Dayanandnagar railway station

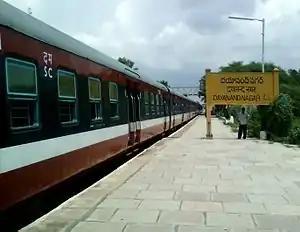
(Medchal–Falaknuma) DEMU Local at Dayanandnagar

Dayanandnagar railway station is a railway station in New Safilguda, Malkajgiri, Telangana, India. Localities like Dayanandnagar, Radhakrishna(RK)Nagar, Uttam Nagar, Goutham nagar are accessible from this station. The station is used by several people for their morning walks or jogs.